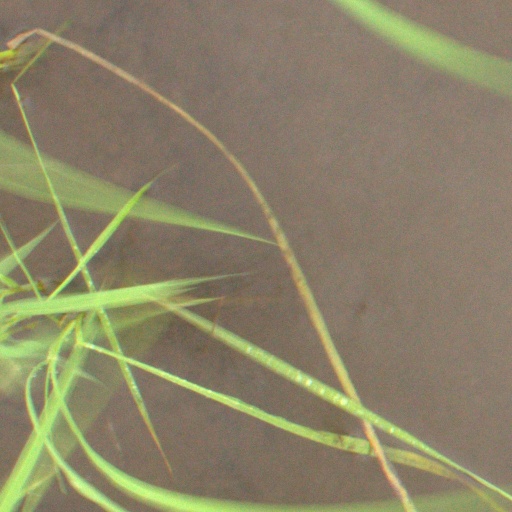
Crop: rice